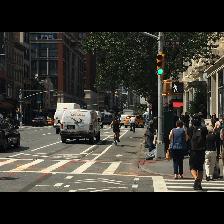
Label: Human